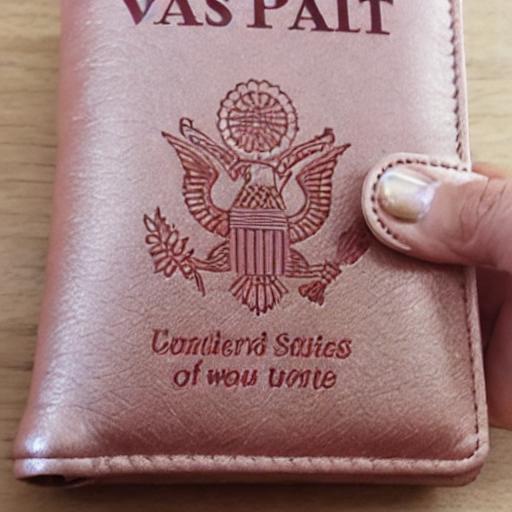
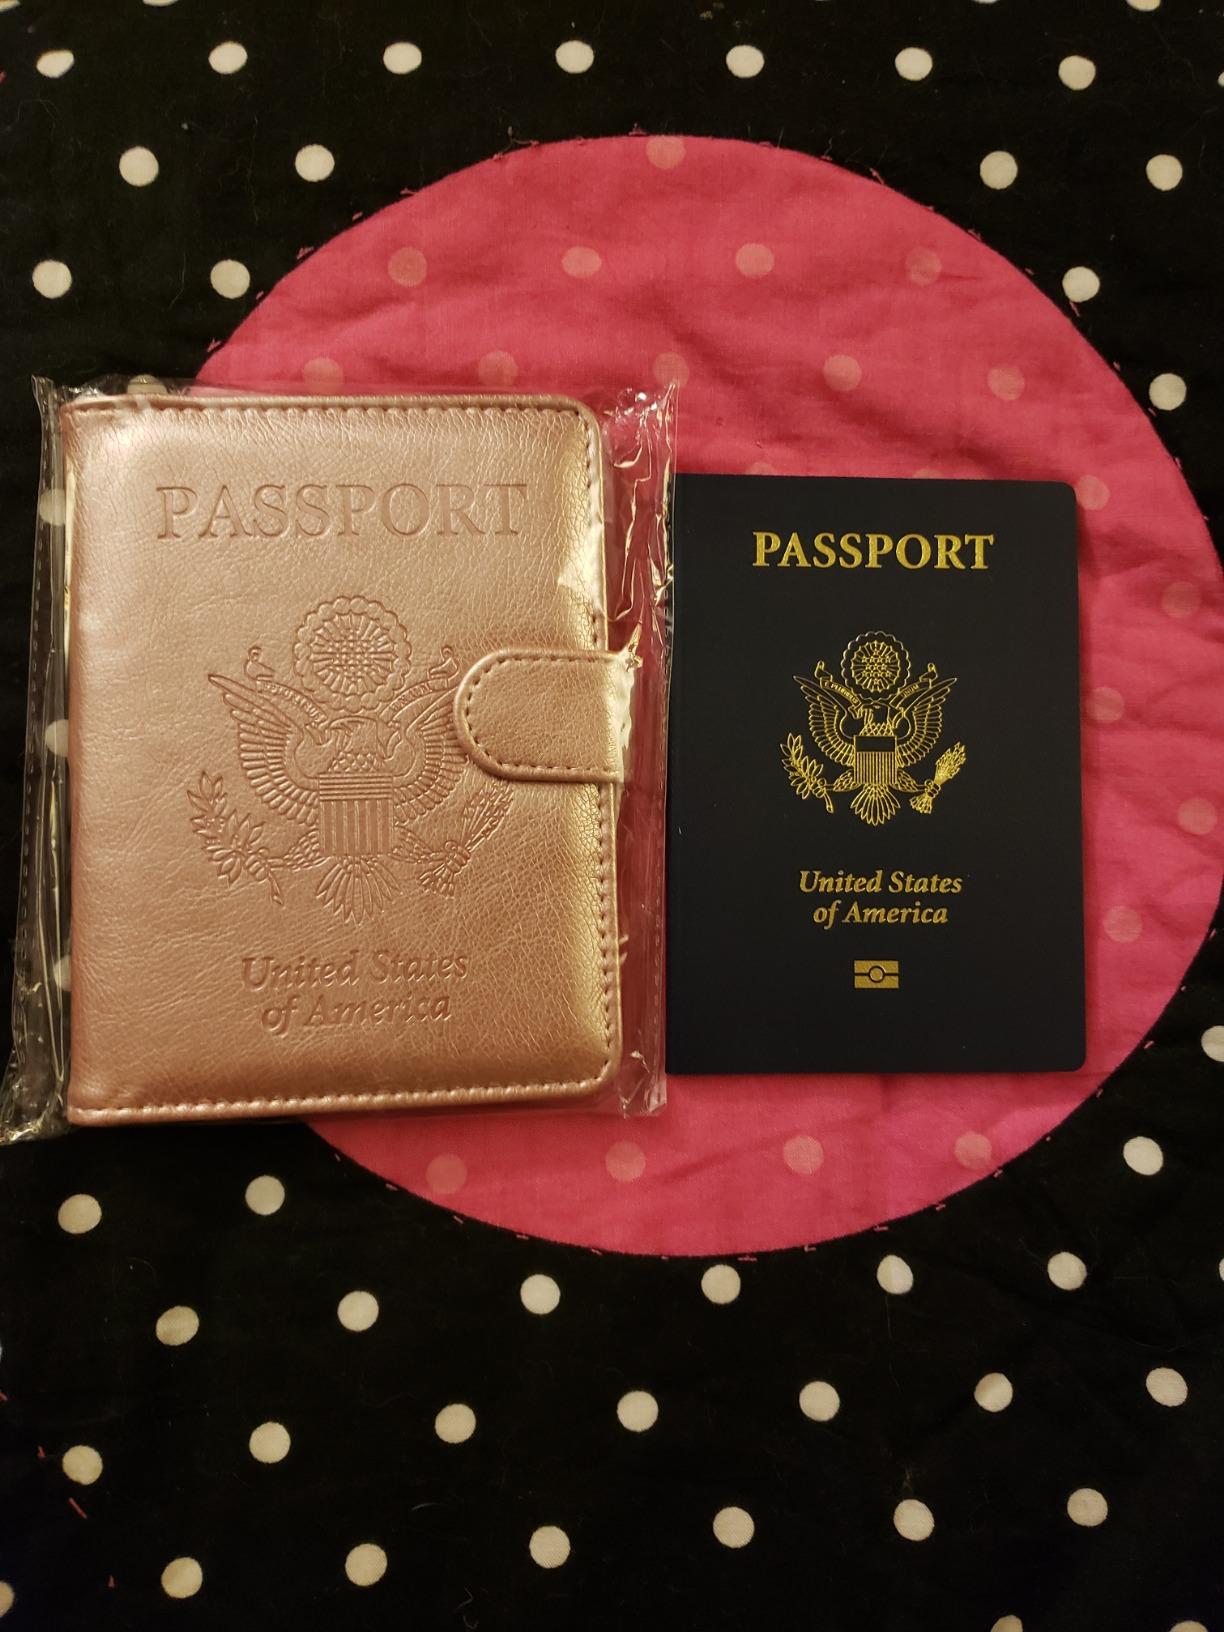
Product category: accessories_wallet
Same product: no